The Familiar of Zero

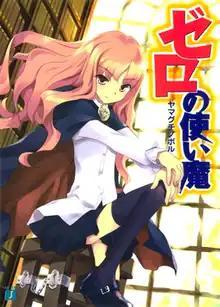
Cover of the first light novel volume featuring Louise

is a Japanese fantasy light novel series written by Noboru Yamaguchi, with illustrations by Eiji Usatsuka. Media Factory published 20 volumes between June 2004 and February 2011. The series was left unfinished due to the author's death in 2013, but was later concluded in two volumes released in February 2016 and February 2017 with a different author, making use of notes left behind by Yamaguchi. The story features several characters from the second year class of a magic academy in a fictional magical world with the main characters being the inept mage Louise and her familiar from Earth, Saito Hiraga.